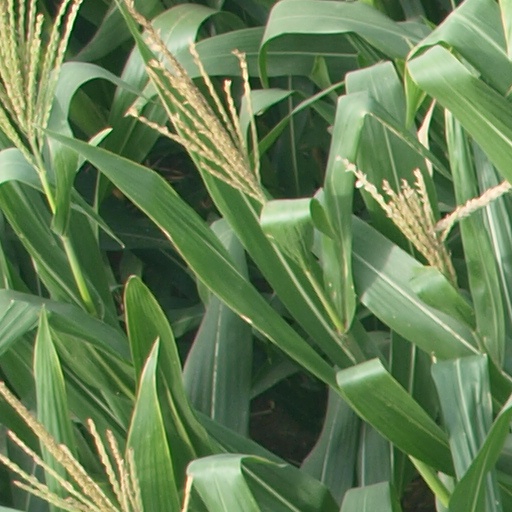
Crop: maize; corn